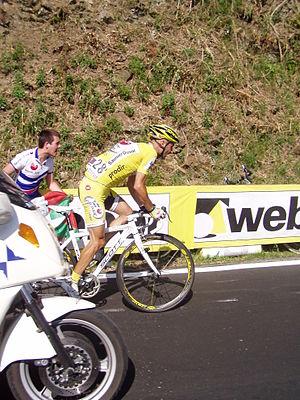
La 10ᵉ étape du Tour de France 2008 s'est déroulée le 14 juillet. Le parcours de 156 km reliait Pau à Hautacam.